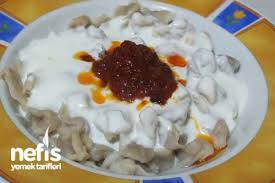
Yemek: manti